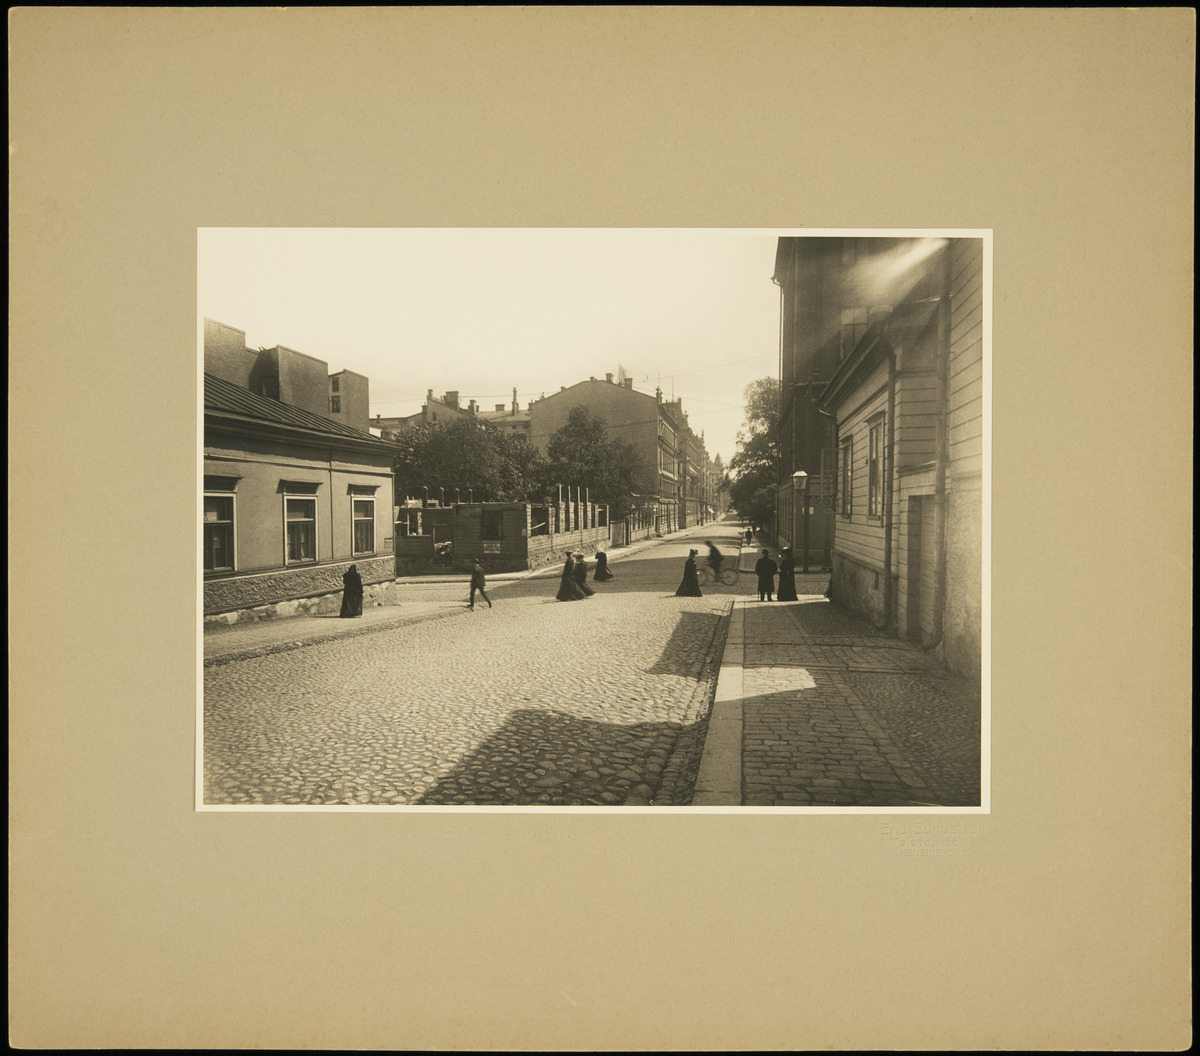
Näkymä Yrjönkatua pitkin kaakkoon, vasemmalla Yrjönkatu 21, 19, 17, 15, oikealla 26, 24
sisällön kuvaus: Näkymä Yrjönkatua pitkin kaakkoon, vasemmalla Yrjönkatu 21, 19, 17, 15, oikealla 26, 24. Keskellä kulkeva poikkikatu on Vladimirinkatu (=Kalevankatu). mustavalkoinen
Kuvaaja: Rosenbröijer, A.E., valokuvaaja
Ajankohta: kuvausaika 1905 n.
Paikka: Suomi, Uusimaa, Helsinki, Kamppi Helsinki, Yrjönkatu 15, 17, 19, 21, 24, 26. Kalevankatu 3, 4, 5, 6
Aiheet: kadut, liikenne, jalankulkijat, miehet, naiset, pukeutuminen, vaatteet, rakennukset, kivirakennukset, puurakennukset, asuinrakennukset, työmaat, rakentaminen, purkaminen, hajotus, ajoneuvot, kulkuneuvot, polkupyörät, pyöräily, valaistus, katuvalaistus, lamput, lyhdyt, kadunkalusteet, kiveys, jalkakäytävät, puut